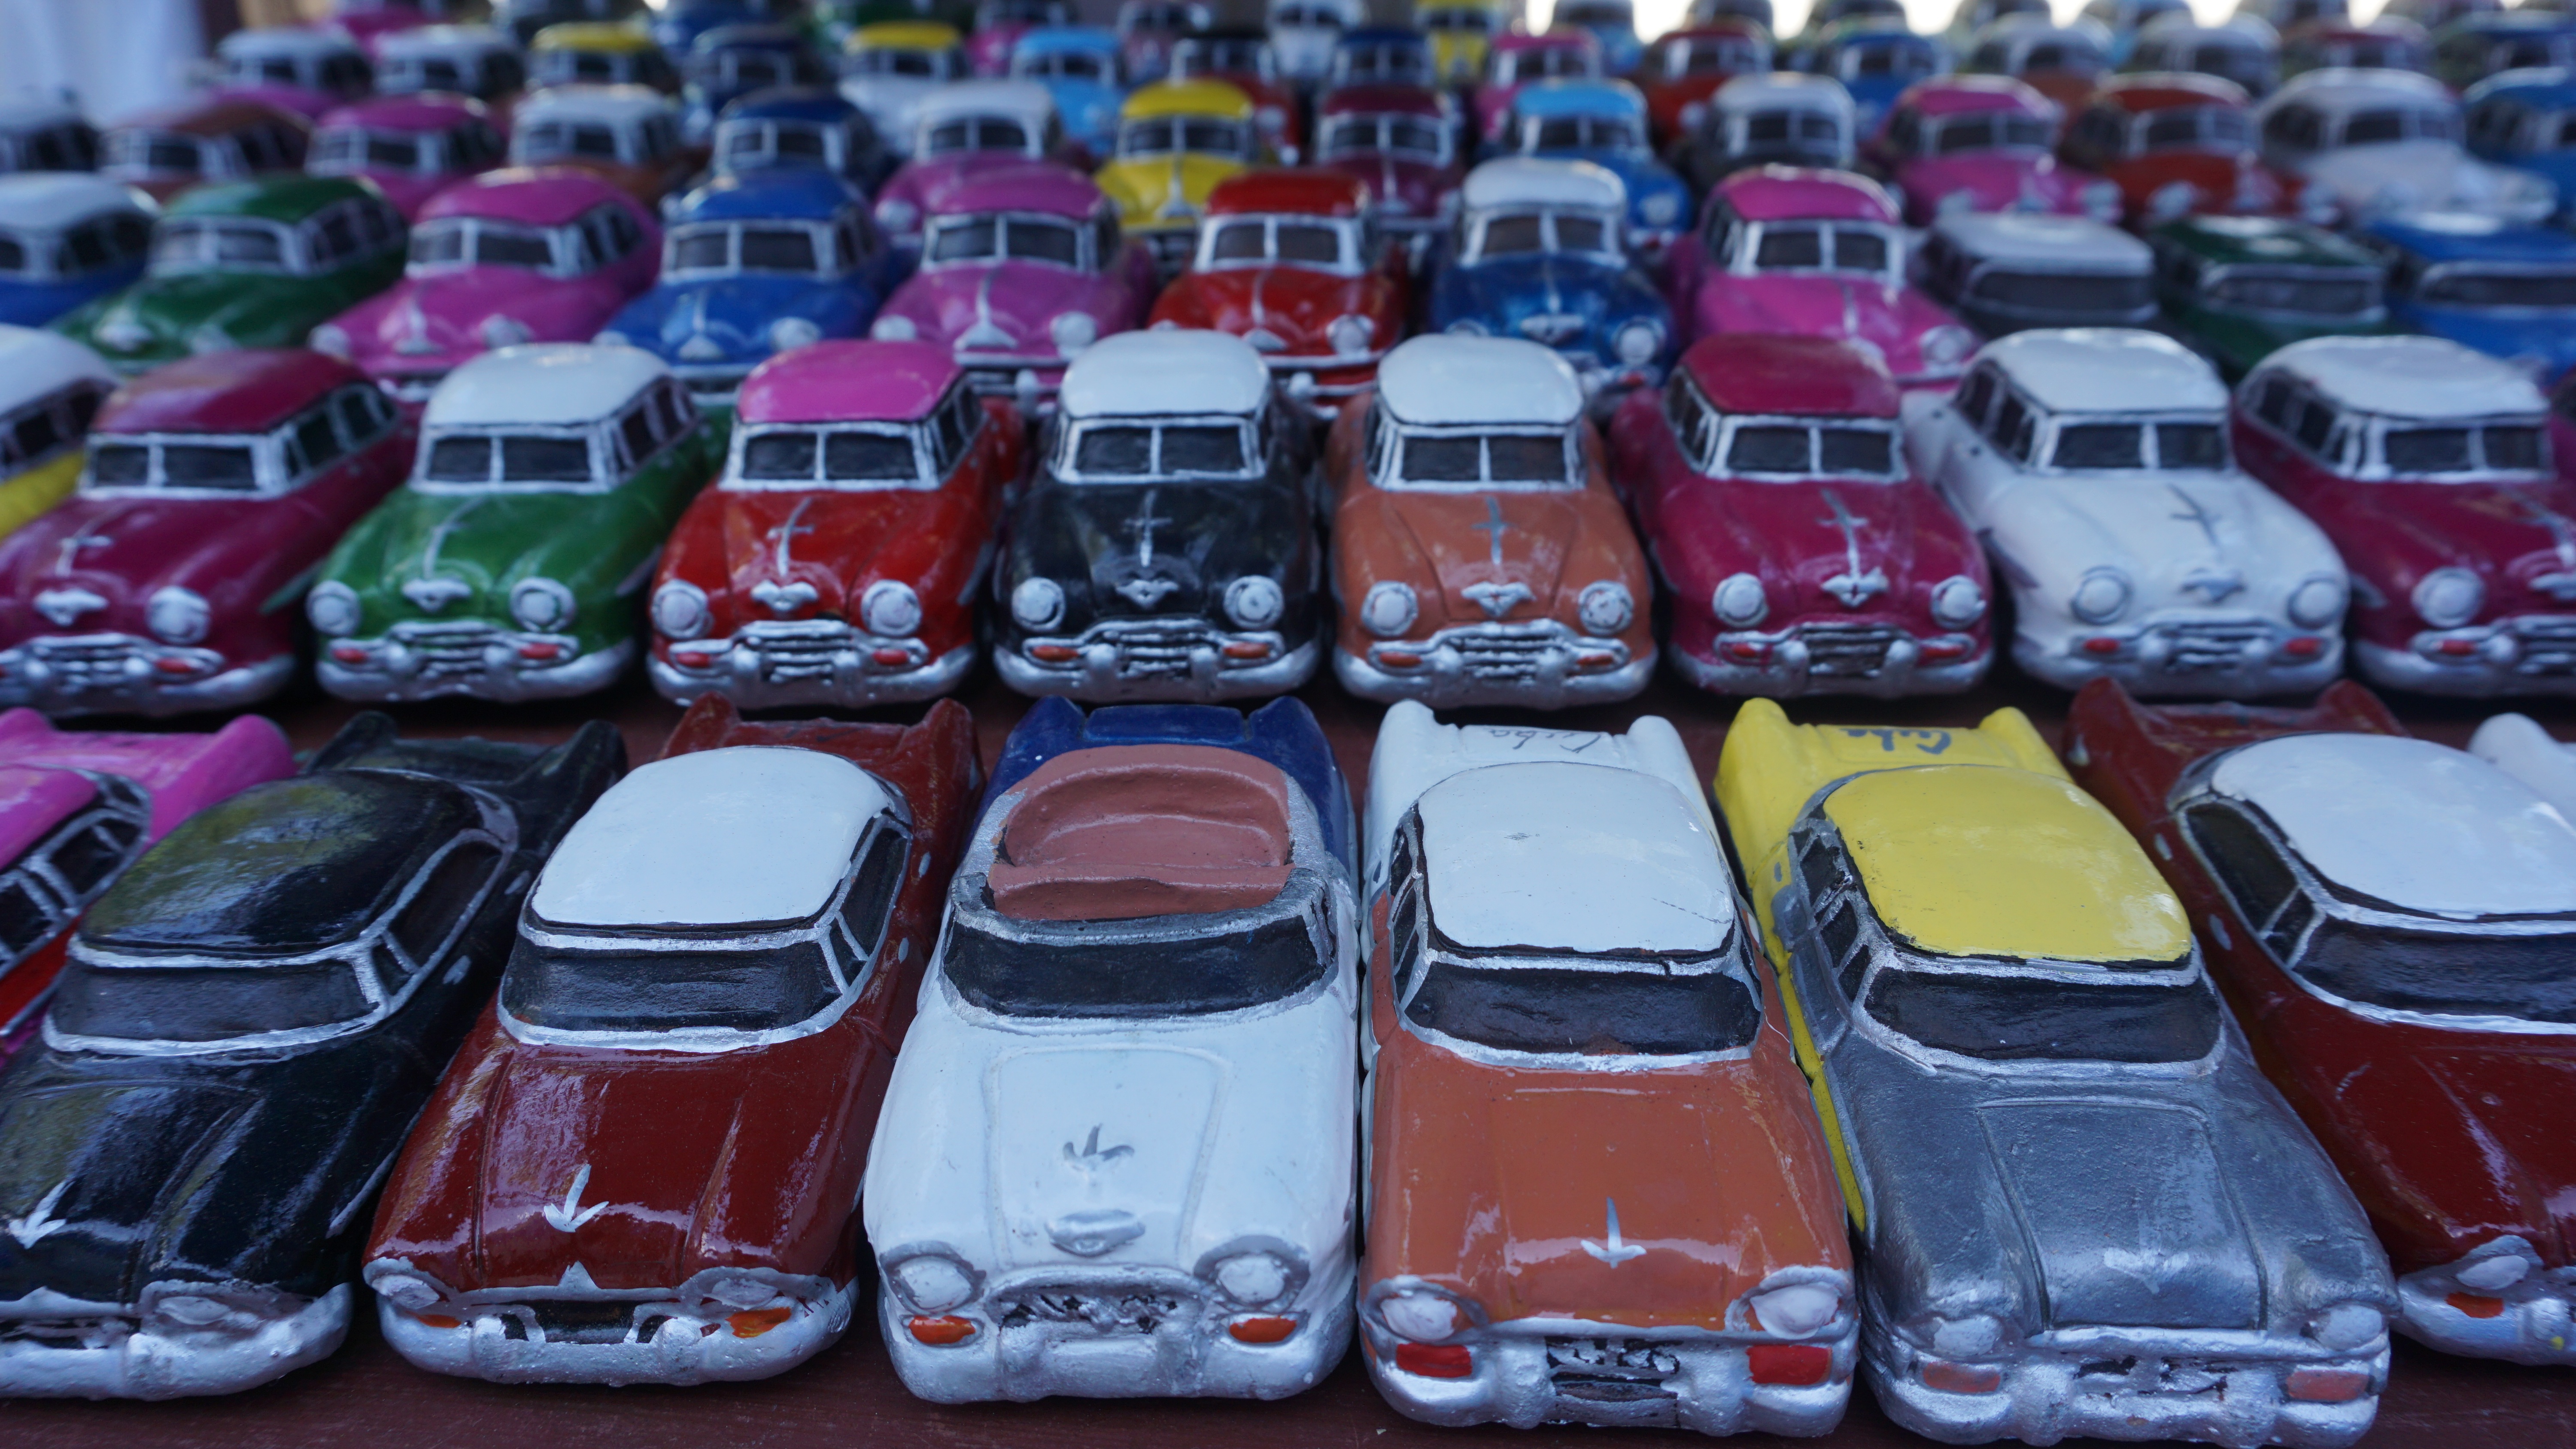
car, vintage, red, vehicle, color, toy, cuba, cars, souvenir, model car